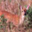
Label: deer